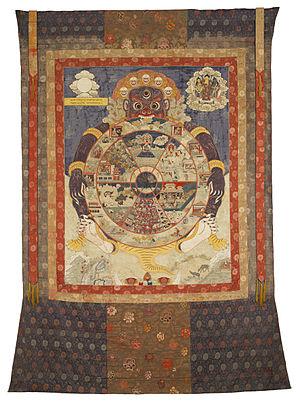
Dans son ouvrage Être et Temps, Martin Heidegger, réserve à l'être humain, c'est-à-dire au seul Dasein, comme il est désigné dans cet ouvrage, l'expression d'« existence » pour distinguer son mode d'être de celui de tous les autres « étants ».
Le mot allemand Dasein [ˈdaːzaɪn], littéralement « être-là », est l'infinitif substantivé du verbe allemand dasein, qui signifie, dans la tradition philosophique, « être présent ». Comme substantif, le mot apparu au XVIIᵉ siècle avec le sens de « présence », est employé depuis le XVIIIᵉ siècle dans sa traduction française en substitution au terme « existence ». Avec le philosophe allemand Martin Heidegger, ce terme est devenu, à partir de son maître ouvrage Être et Temps, un concept majeur au moyen duquel l'auteur cherche à distinguer la manière d'être spécifique de l'« être humain », qui n'est pas celle des choses ordinaires. Ainsi le Dasein est cet être particulier et paradoxal, à qui son propre être importe, qui est confronté à la possibilité constante de sa mort, en a conscience, vit en relation étroite avec ses semblables et qui, tout en étant enfermé dans sa solitude, « est toujours au monde », auprès des choses.
Un thangka, aussi orthographié « tangka », « thanka » ou « tanka », littéralement « chose que l'on déroule », « rouleau », est une peinture, un dessin, ou un tissu sur toile originaire d'Inde et caractéristique de la culture bouddhiste tibétaine. On en trouve de toutes les tailles, depuis les thangkas portatifs que l'on peut enrouler et dérouler au moyen de deux baguettes passées dans des ourlets, jusqu'aux thangkas monumentaux destinés à être déroulés sur une aire à flanc de colline ou sur un mur à thangka et qui peuvent atteindre plusieurs dizaines de mètres de hauteur.